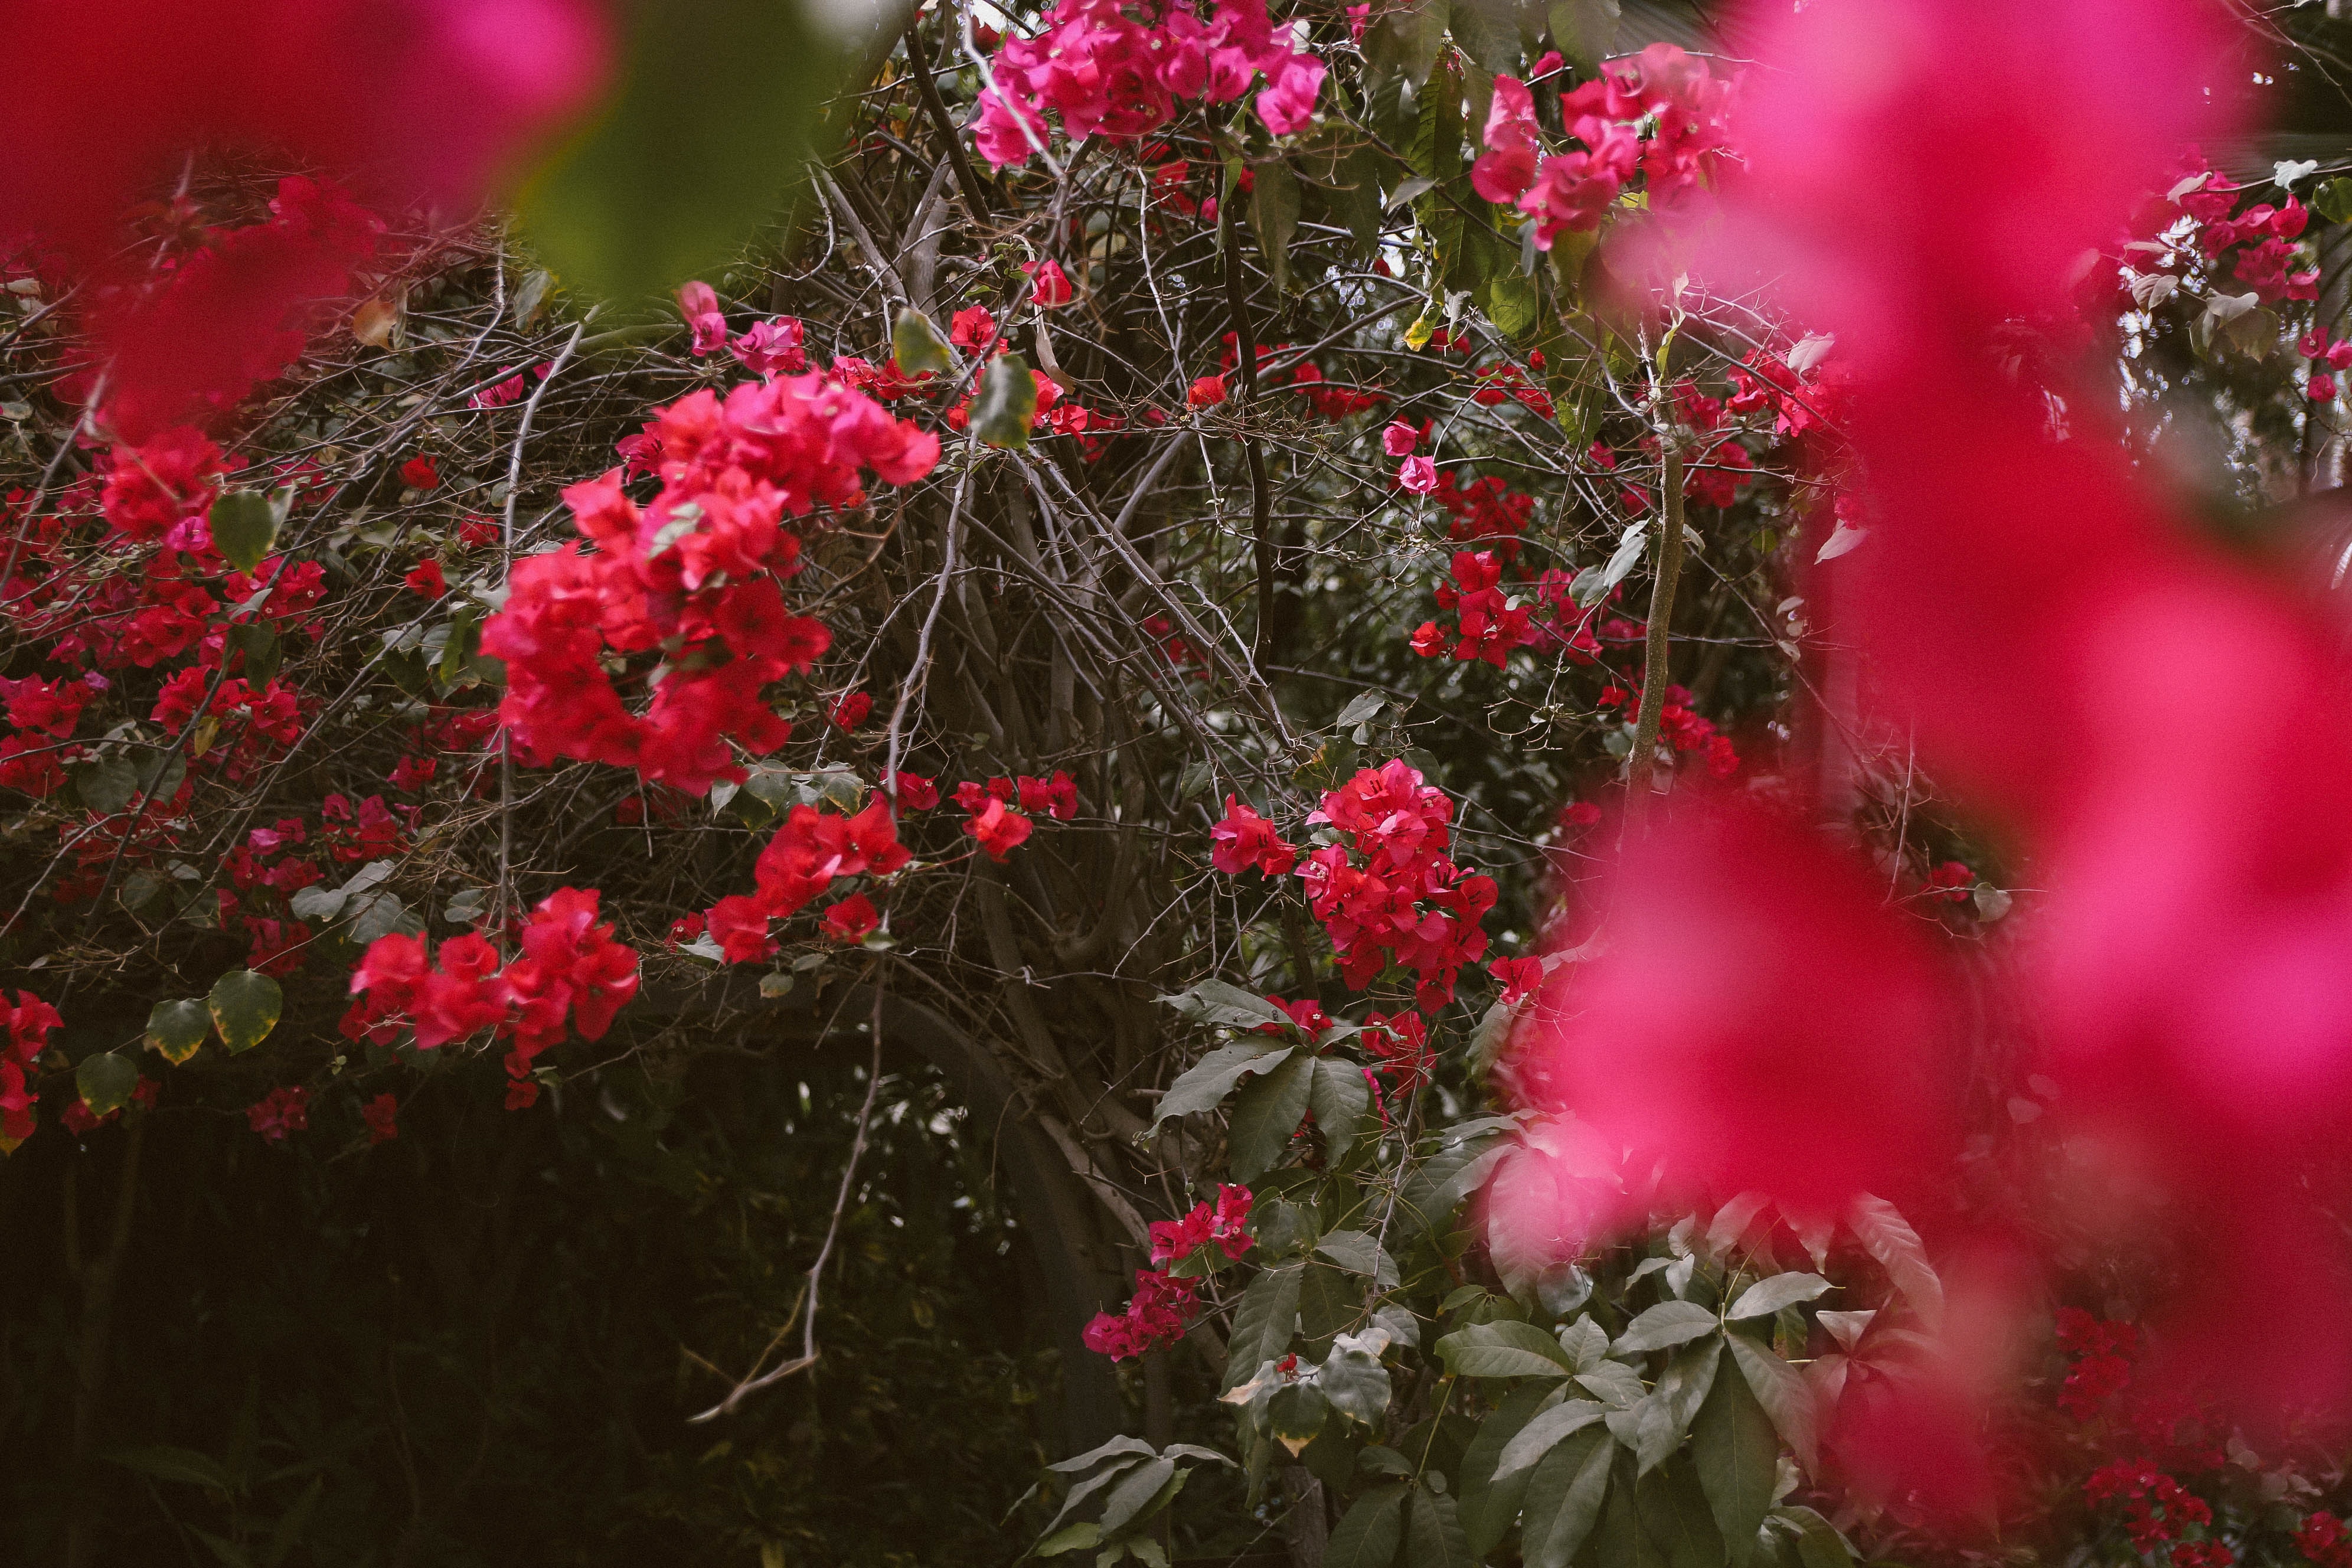
flower, flowering plant, plant, red, pink, petal, tree, spring, shrub, botany, magenta, woody plant, branch, wildflower, annual plant, dianthus, rhododendron, azalea, pink family, blossom, perennial plant